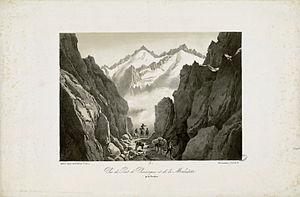
Fait partie d'un recueil de 17 lithographies en camaïeu et 1 pl. en couleurs. Pl. 1 à 12 dessinées et lithographiées par Latour, pl. 13 à 18 dessinées et lithographiées par Eugène Fil. Ancely, René (1876 - 1966). Possesseur
Joseph, Pierre, Tancrède Latour, né le 17 avril 1806 à Noé et mort le 1ᵉʳ mars 1863 à Toulouse, est un artiste français, un dessinateur et peintre pyrénéiste dont les œuvres sont conservées dans plusieurs musées du Midi.
Le massif de la Maladeta est le plus haut massif et le premier massif glaciaire des Pyrénées. Il se situe en Espagne dans la province de Huesca.
Le port de Vénasque, en espagnol puerto de Benasque ou portillón de Benasque, est un col des Pyrénées, sur la frontière franco-espagnole, entre la vallée de la Pique au nord, et la vallée de l'Esera, au sud. Son altitude est de 2 444 m, entre le pic de la Mine à l'est, et le pic de Sauvegarde à l'ouest.